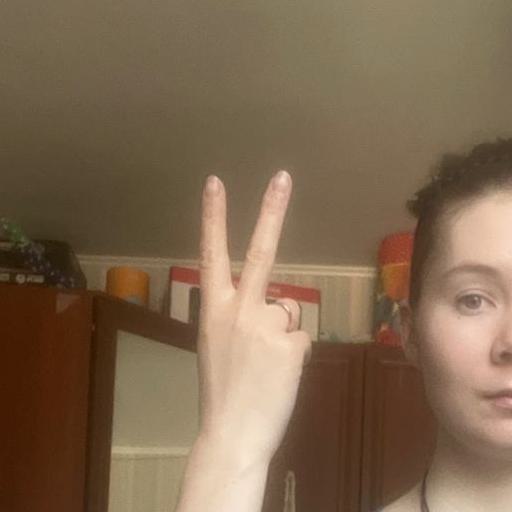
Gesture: peace_inverted